Beverly Horse

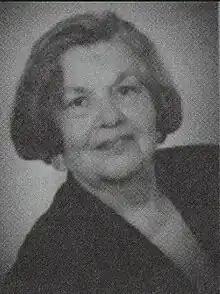
Horse, 1997

Beverly Horse (September 24, 1931 – February 10, 2010) was an educator activist for Native American and women's rights. She was an enrolled citizen of the Kiowa Indian Tribe of Oklahoma and was a government administrator for women's programs. The Oklahoma Human Rights Commission recognized her efforts to expand human rights and the Oklahoma Women's Hall of Fame inducted her in 1997.